House of Auersperg

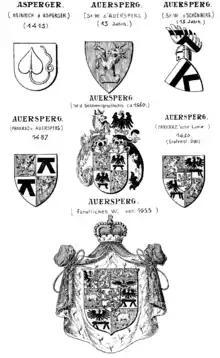
Evolution of the family's arms

In the late 19th century, Karl, 9th Prince of Auersperg married Countess Eleonore of Breunner-Enkevoirt (1864–1920), whose father, Count August Johann of Breunner-Enkevoirt (1828–1894), was the last male member of a prominent Austrian noble family. The descendants of their first son, Prince Adolf of Auersperg (1886–1923), inherited the central princely Auersperg estates, while their second son, Prince Karl of Auersperg (later "Auersperg-Breunner") (1895–1960), inherited the Auersperg estates of Wlaschim ("Vlašim") in Czechoslovakia and Ainod ("Soteska") in Yugoslavia. In 1928 the younger Karl also inherited the former Breunner estates of Zselíz in Czechoslovakia and Ganad in Hungary from his aunt, Countess Ernestine of Coudenhove (born Breunner-Enkevoirt), who did not have children of her own. The Hungarian government subsequently authorised him to bear the name "Auersperg-Breunner" in 1929 and confirmed his princely rank in 1940. In 1930 he acquired Wald Castle in Lower Austria.